Royal West Middlesex Militia

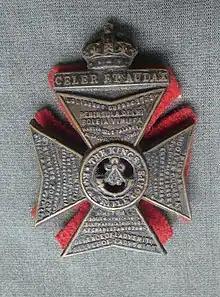
Cap badge of the King's Royal Rifle Corps.

The Childers Reforms of 1881 took Cardwell's reforms further, with the militia formally joining their linked regiments. The 60th Rifles became the King's Royal Rifle Corps (KRRC), and the Edmonton Rifles became the 7th (Royal 2nd Middlesex Militia) Battalion on 1 July 1881.